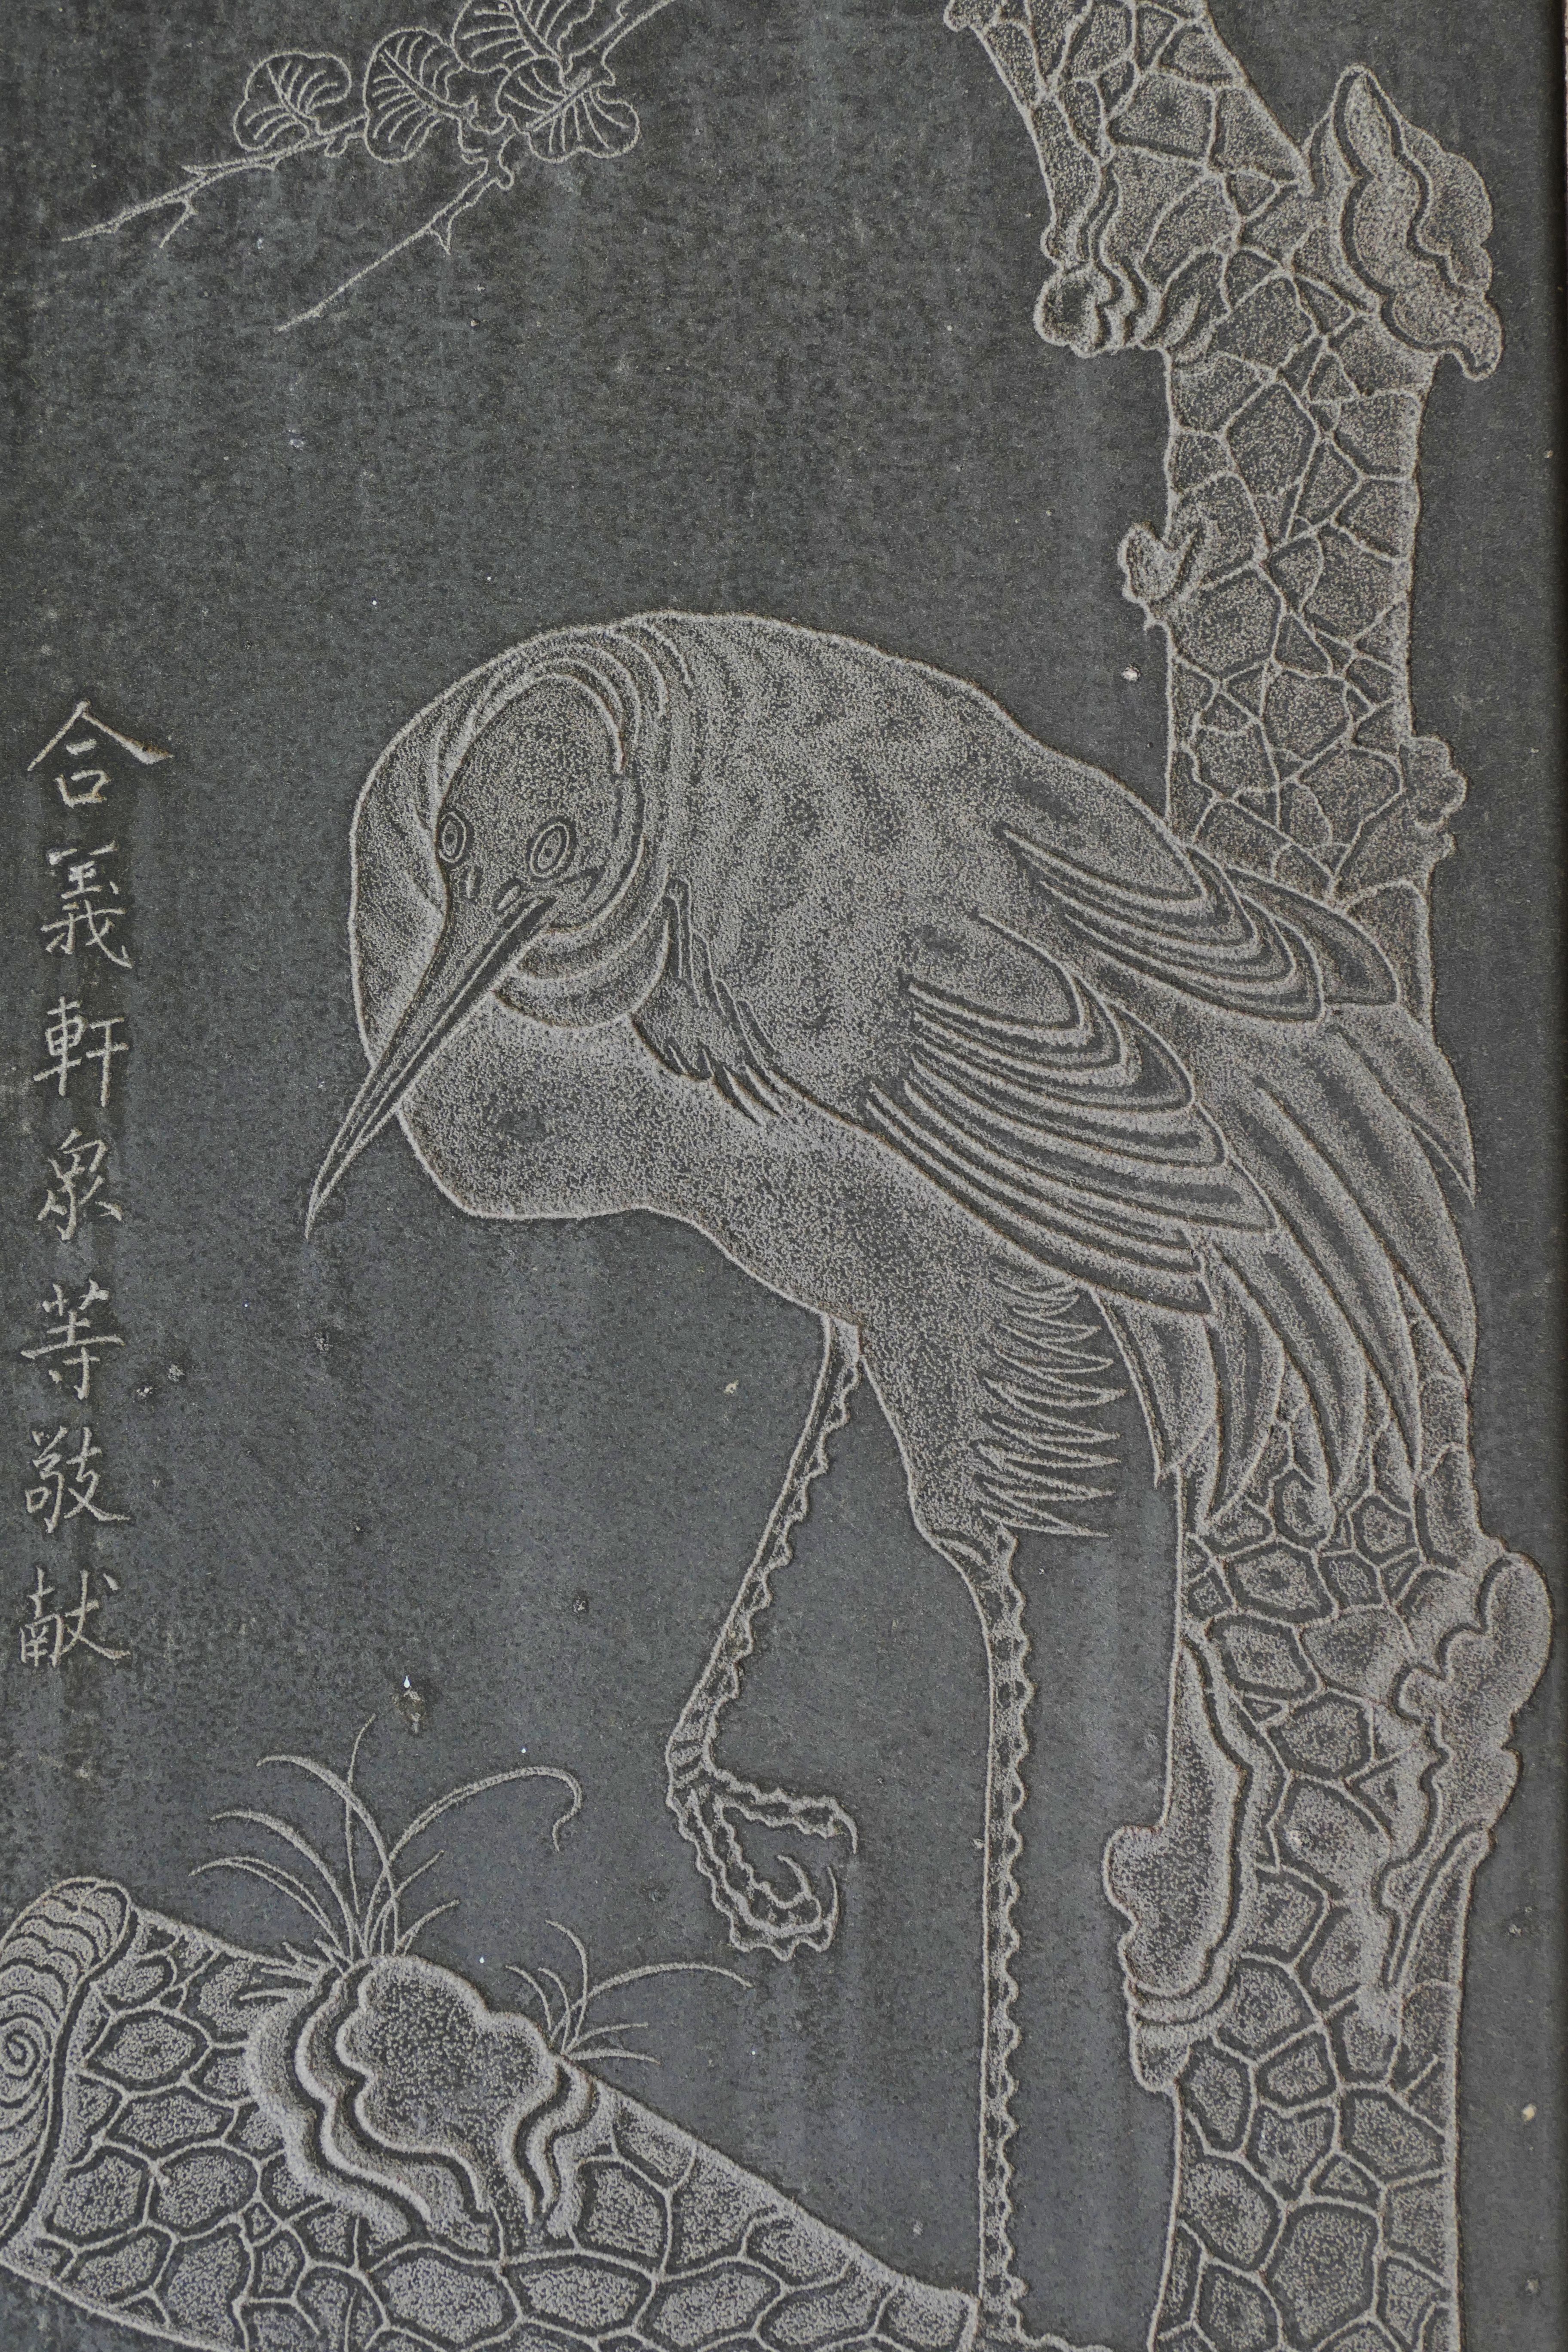
bird, pattern, buddhism, religion, asia, capital, art, sketch, drawing, temple, image, crane, taipei, taiwan, carving, relief, heron, historically, stele, stone carving, shintoism, taoism, ancient history, longshan